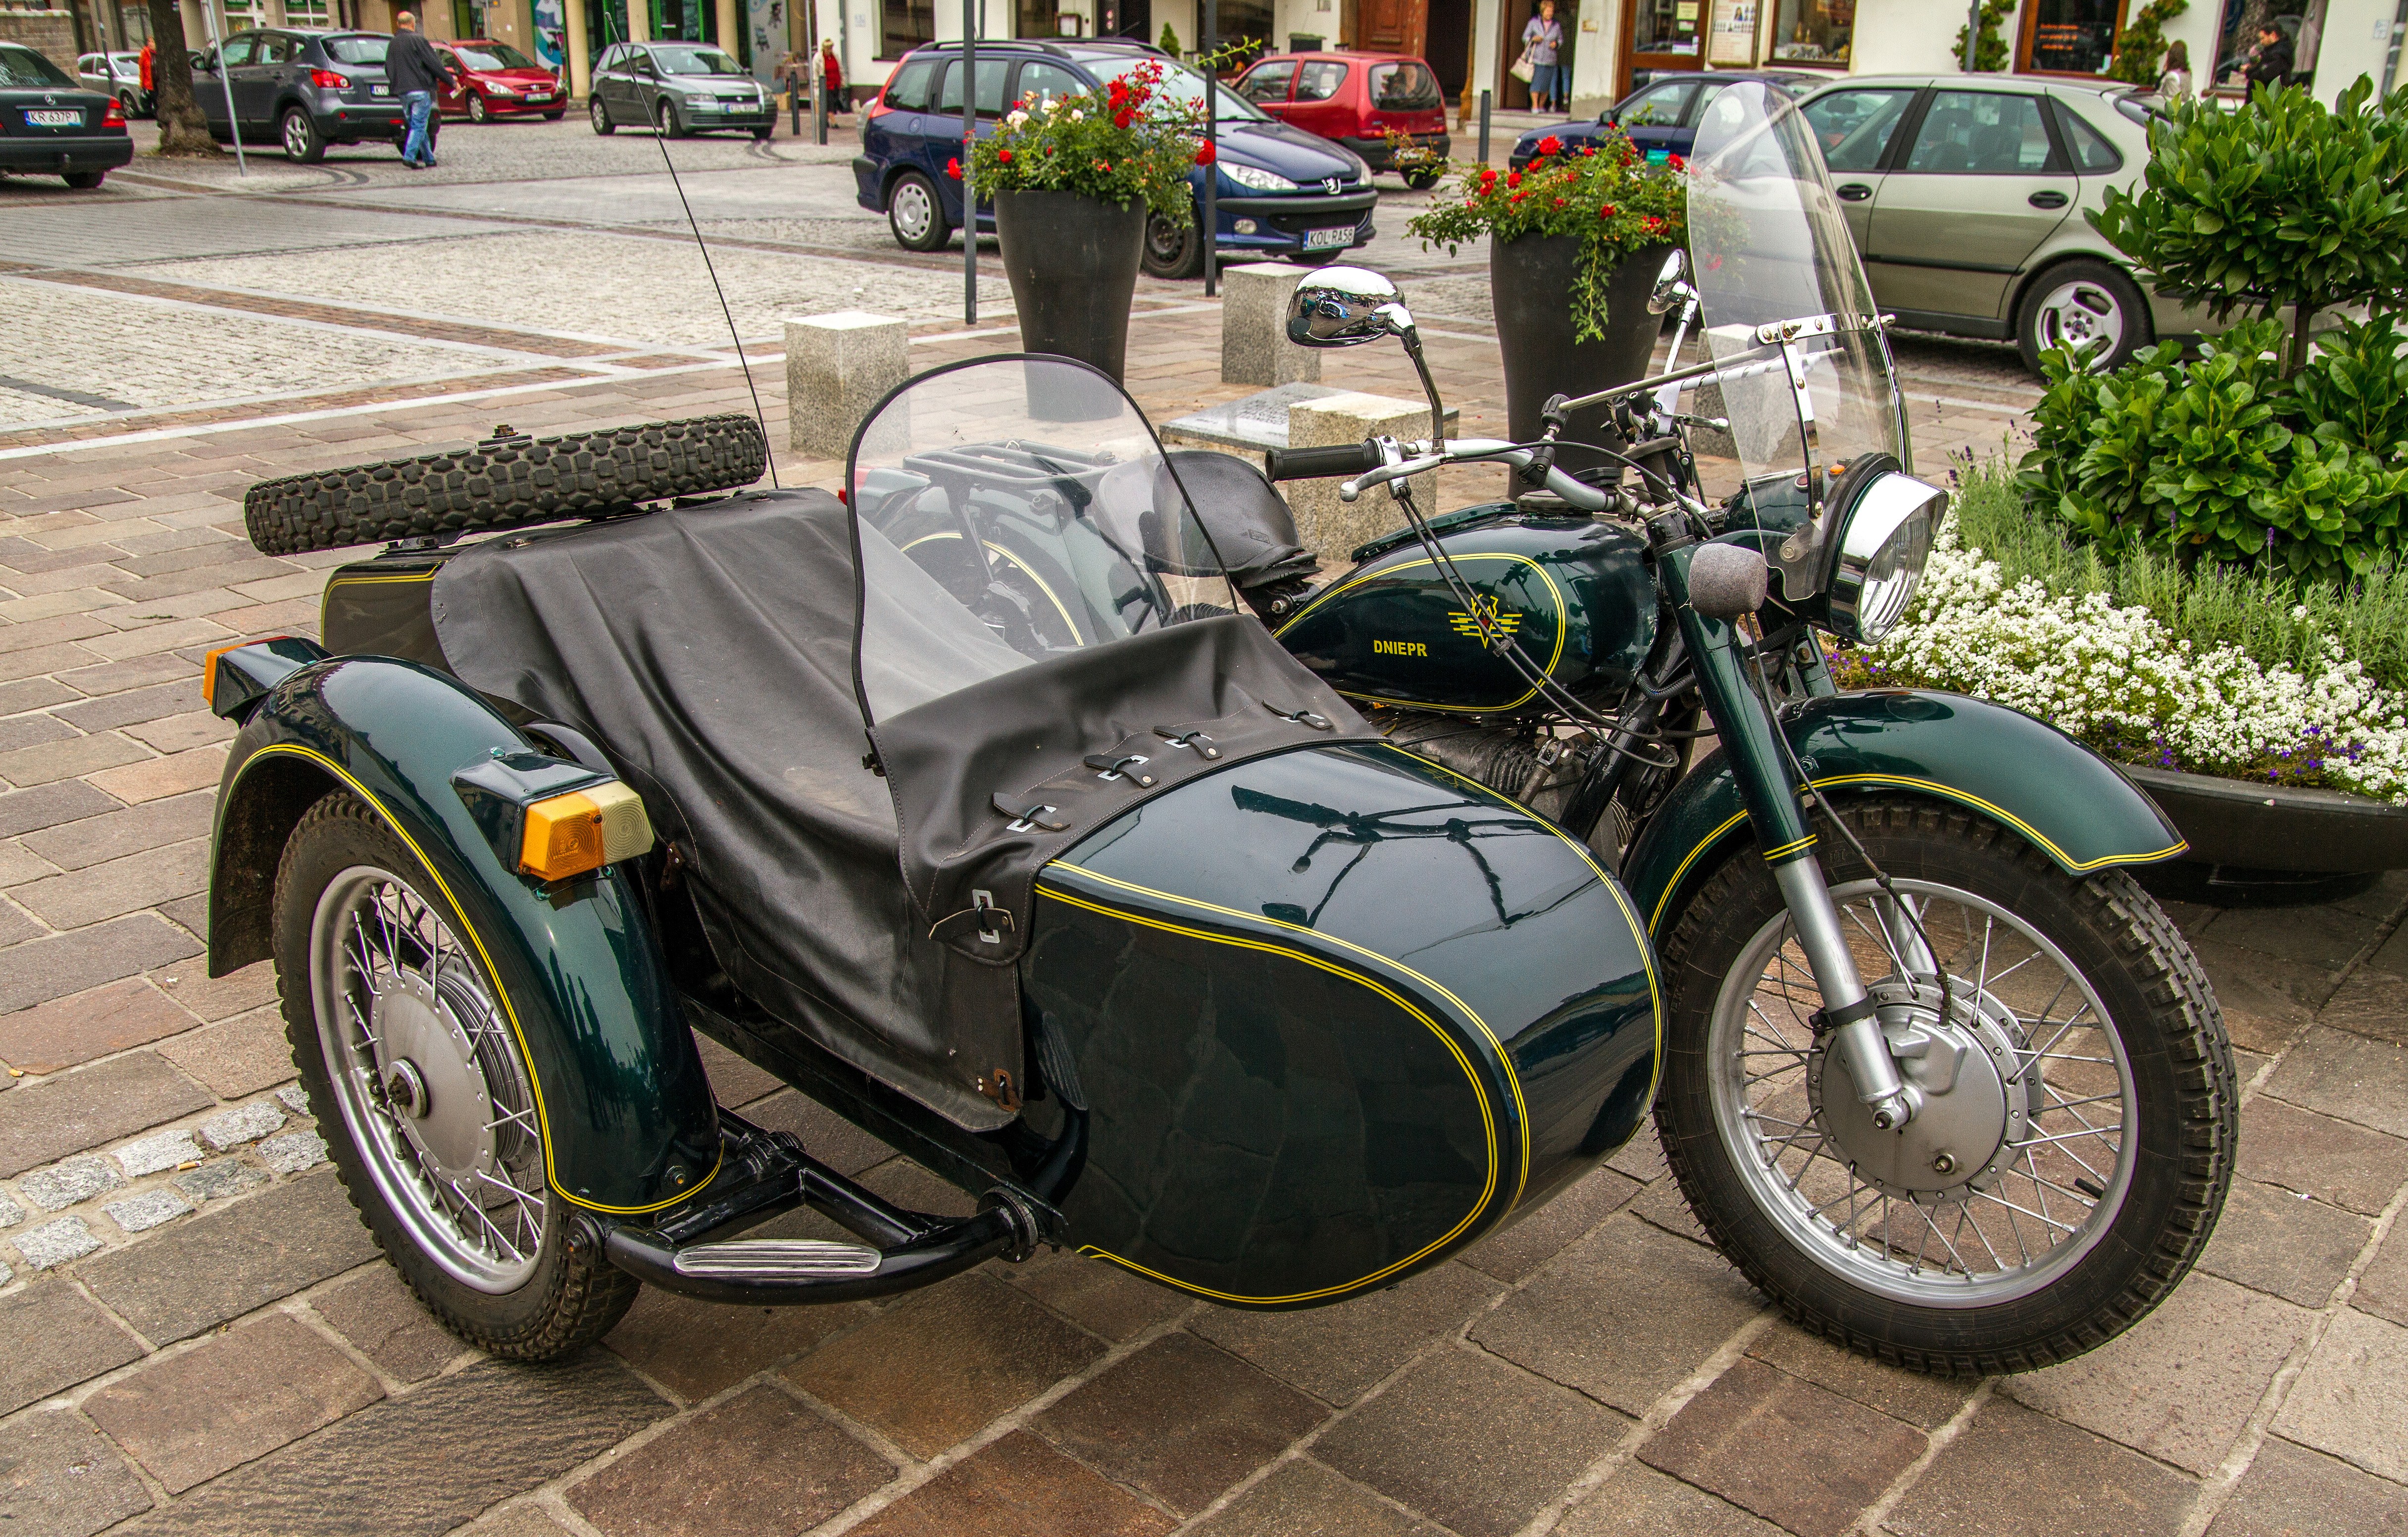
car, vintage, travel, transportation, vehicle, motorcycle, motor vehicle, vintage car, motorbikes, classic, russia, russian, chopper, motorcycles, sidecar, dnepr, dniepr, oldtimers, cruiser, antique car, motorcycling, land vehicle, automobile make